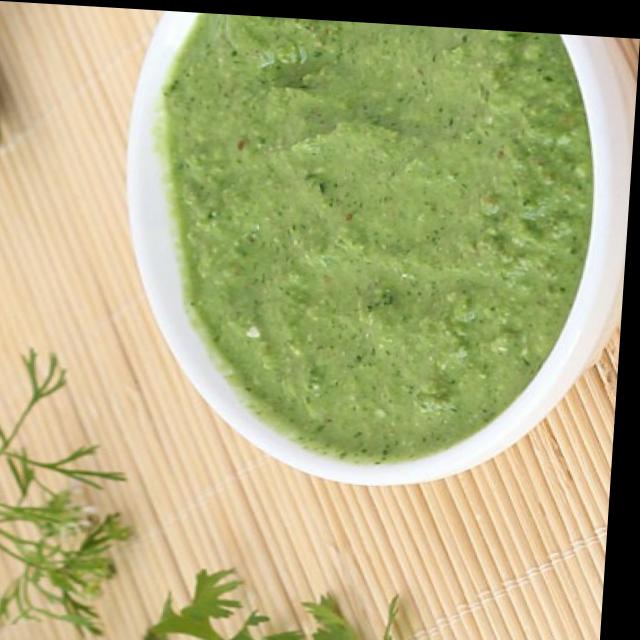
Dish: green_chutney